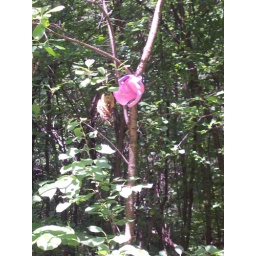
sippy cup in a tree